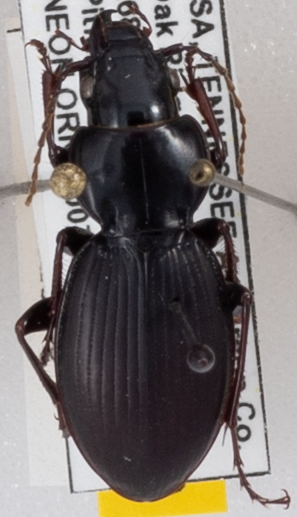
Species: Cyclotrachelus sodalis sodalis
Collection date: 2022-06-22
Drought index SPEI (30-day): -0.58
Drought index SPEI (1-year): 0.23
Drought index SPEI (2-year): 0.03